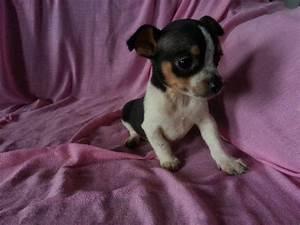
dog